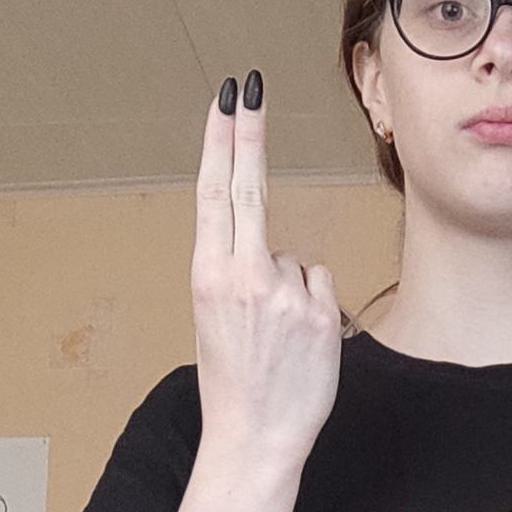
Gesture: two_up_inverted